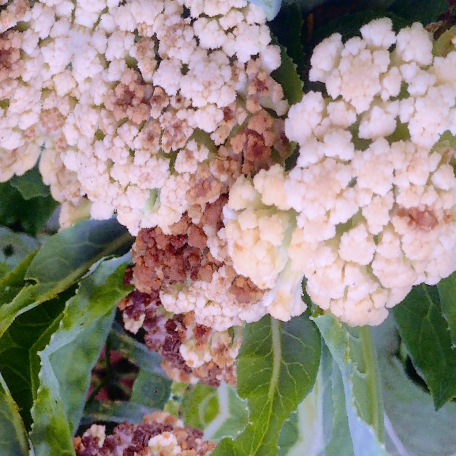
Label: Bacterial spot rot